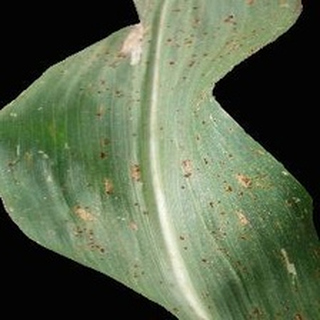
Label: corn_common_rust